Changchun

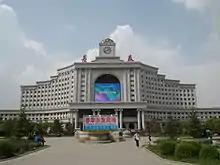
Changchun railway station

Changchun has two major passenger rail stations. All conventional trains and some high-speed trains stop at the central Changchun railway station, which is connected by Beijing-Harbin Railway, Changchun-Hunchun intercity railway and several railway lines. The station has multiple daily departures to other cities in the province and northeast area, such as Jilin City, Yanji, Harbin, Shenyang, and Dalian, as well as other major cities throughout the country such as Beijing, Shanghai and Guangzhou. The new Changchun West railway station, situated in the western end of urbanized area, is the station mainly for the high-speed trains of the Harbin–Dalian high-speed railway. The Changchun East railway station, a small station in the district of Erdao, is on the Changchun-Tumen line.